Aubervilliers Congress

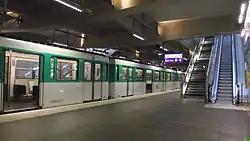
Front Populaire station of the Paris Métro

The procedures of the congress were changed slightly from previous years', with the removal of "general contributions" before motions, with the latter reduced to 50,000 characters. In addition, the requirements to submit a motion was raised, requiring the signatures of 5% of members of the National Council (i.e., 16 members). These changes were put to a vote among party members on 18 January, and the modifications were approved, with partial results on 19 January indicating 67.37% in support of the changes and a turnout level of 23.34%. Prospective candidates for First Secretary were required to submit an "orientation text" with a list of signatories presenting their political project to the National Council by 27 January, with the same requirements as motions. In a statement published on 23 February, the party announced that a televised debate between the four candidates would be held on 7 March from 21:00 to 22:00 CET in cooperation with LCI, RTL, and "Le Figaro".